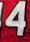
Number: 4